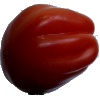
Label: tomato_heart